1995 British Grand Prix

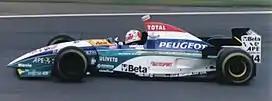
Rubens Barrichello was penalised for a jump-start, and later collided with Mark Blundell.

As Hill extended his lead, the stewards informed the Jordan and Ligier teams that Barrichello and Panis had jumped the start, for which they were served with ten-second stop-go penalties. Both drivers had previously been penalised for the same offence at the French Grand Prix, and also the . Panis took his penalty on lap 12 and dropped from 11th to 14th position; Barrichello made a pit stop to serve his identical penalty three laps later, from seventh place, and rejoined in 11th. Both drivers later protested their innocence. Lap 15 also saw the first scheduled pit stop, as Coulthard, also held up by Alesi behind Schumacher, took on fresh fuel and tyres earlier than planned in a bid to move ahead of the Ferrari when it made its own visit to the pit lane. As he rejoined the race, Coulthard's Williams suffered an electronic failure that affected the car's throttle control when changing gears, but continued the race in ninth place regardless. The next few laps saw a flurry of activity in the pit lane as those drivers on two-stop strategies made pit stops at around one-third race distance, and also several retirements. On lap 17, Brundle spun out of seventh place at Luffield and beached his car in the gravel trap, and Inoue retired from 18th position after a similar mistake resulted in a stalled engine. On the same lap, Montermini made a pit stop from 19th place, which he maintained upon rejoining the race. On the following lap, Alesi made his pit stop from second position, releasing Schumacher, and rejoined in front of Coulthard, whilst Barrichello, recovering from his penalty, passed Frentzen for what had become eighth place.